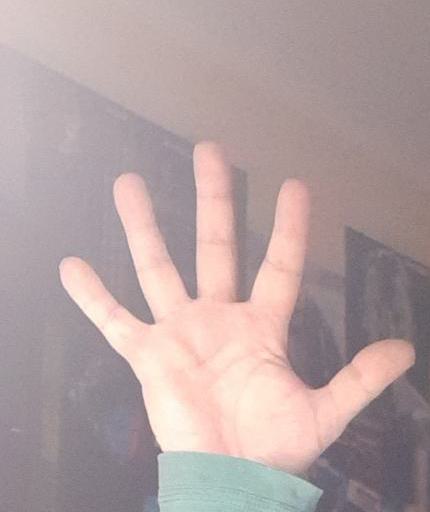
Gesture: palm